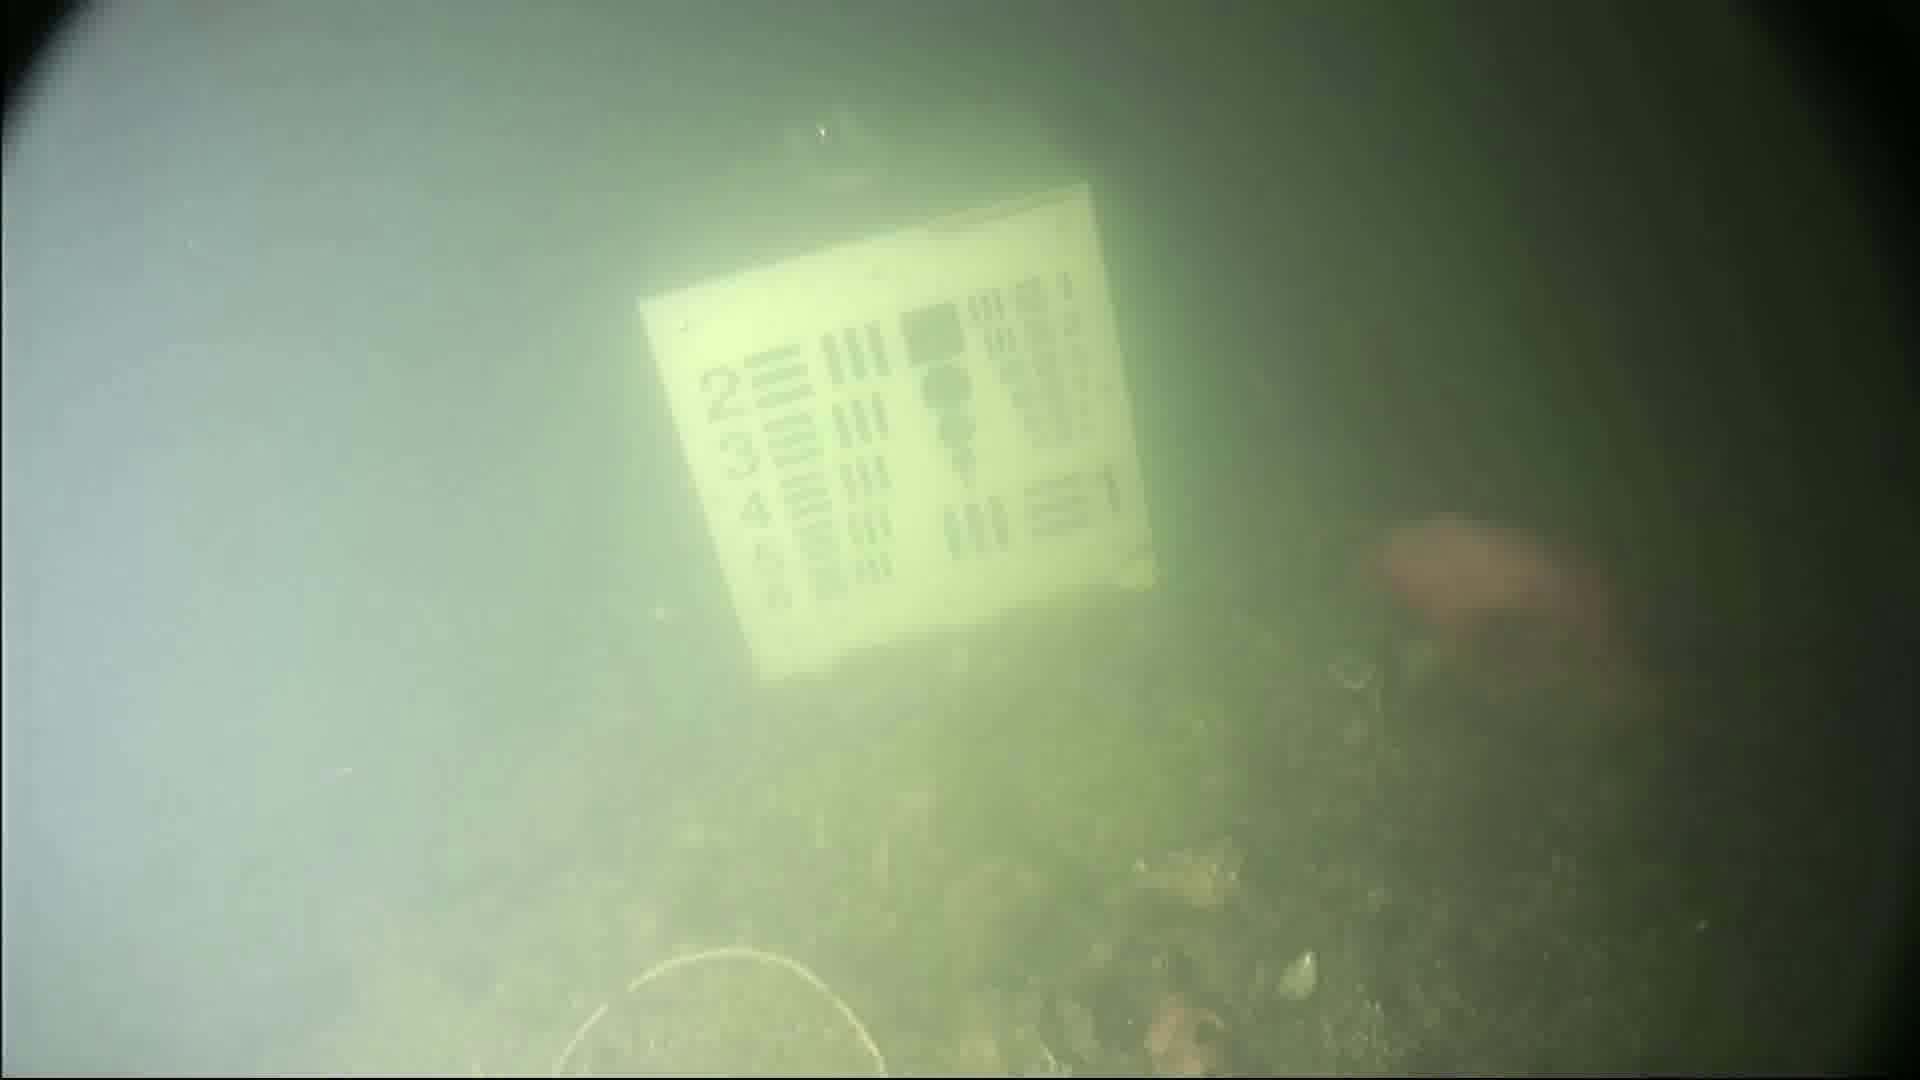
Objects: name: fish